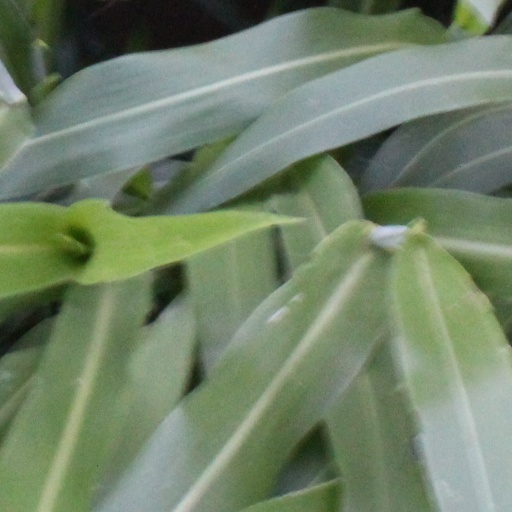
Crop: sorghum